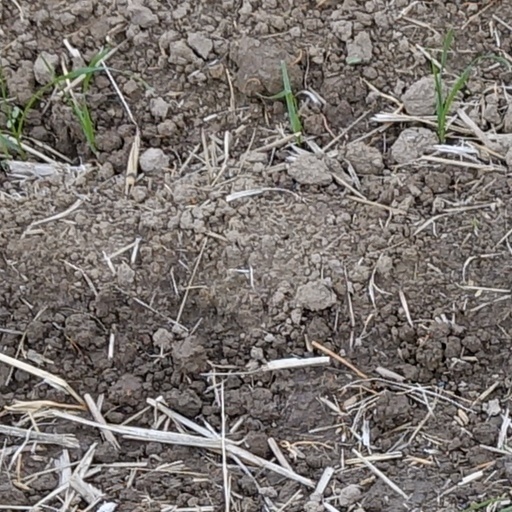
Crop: wheat